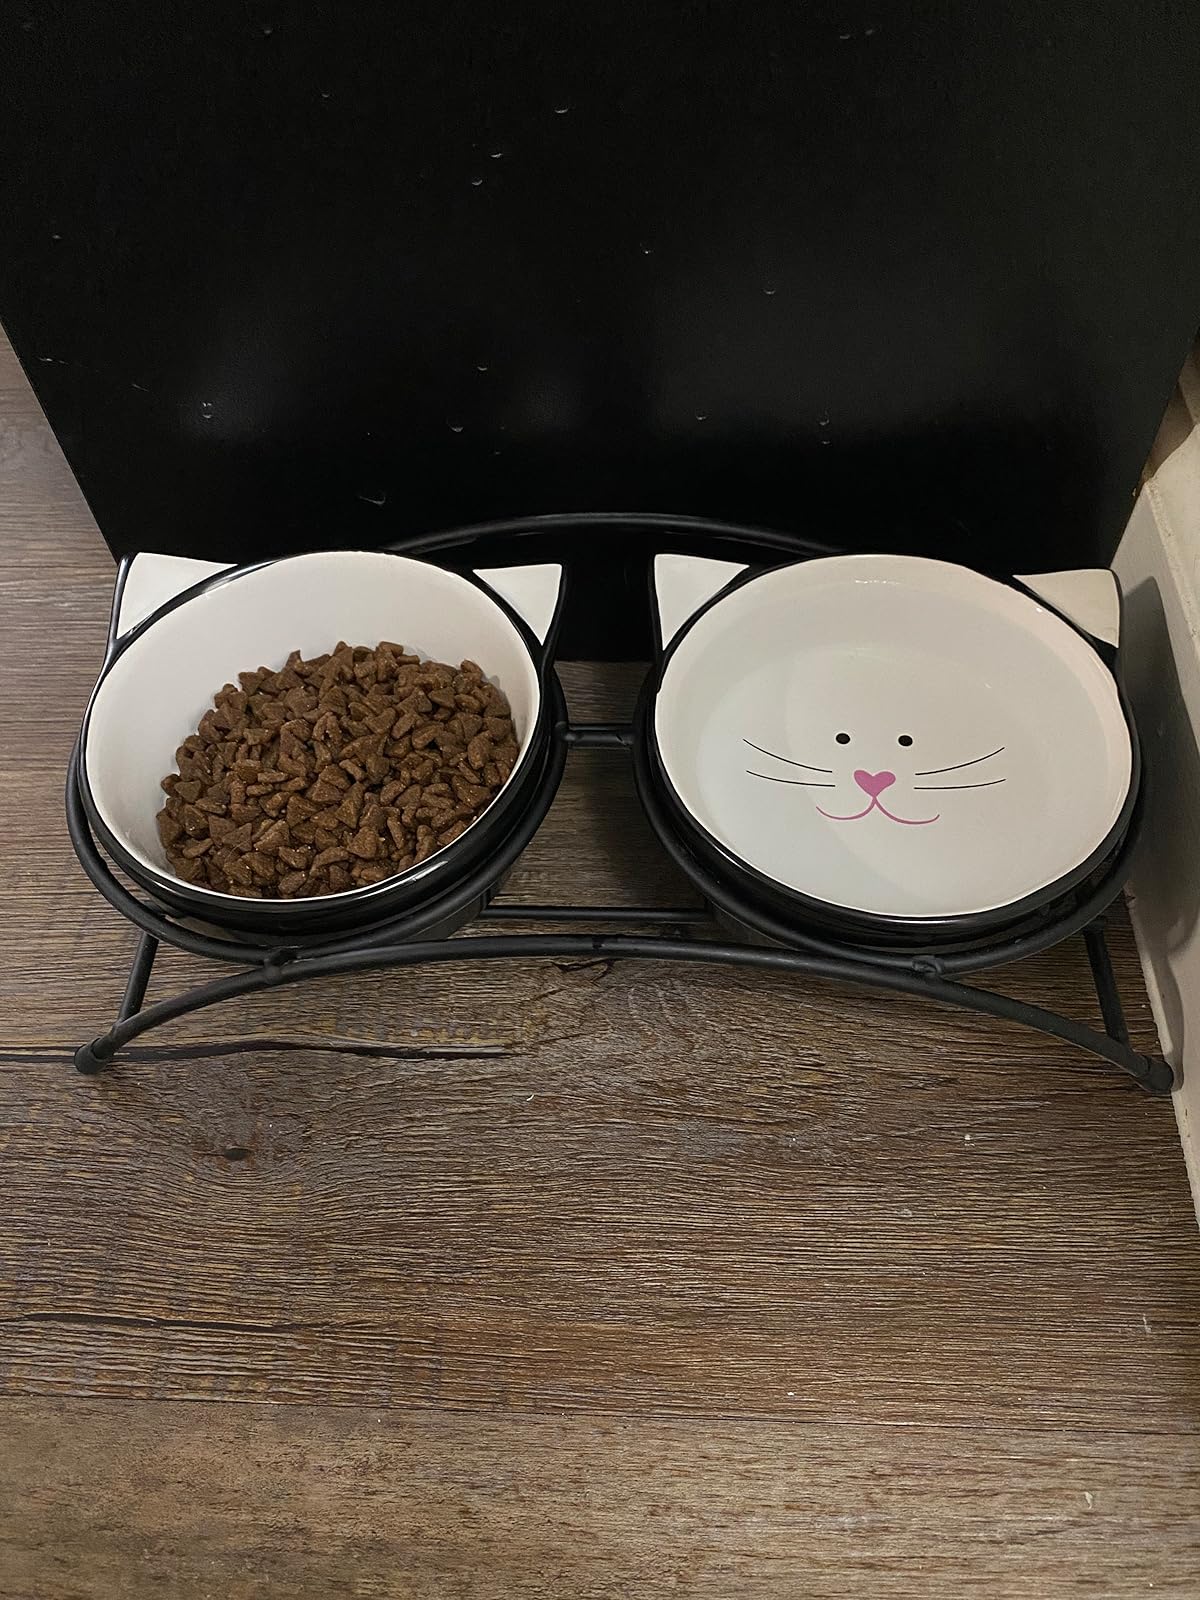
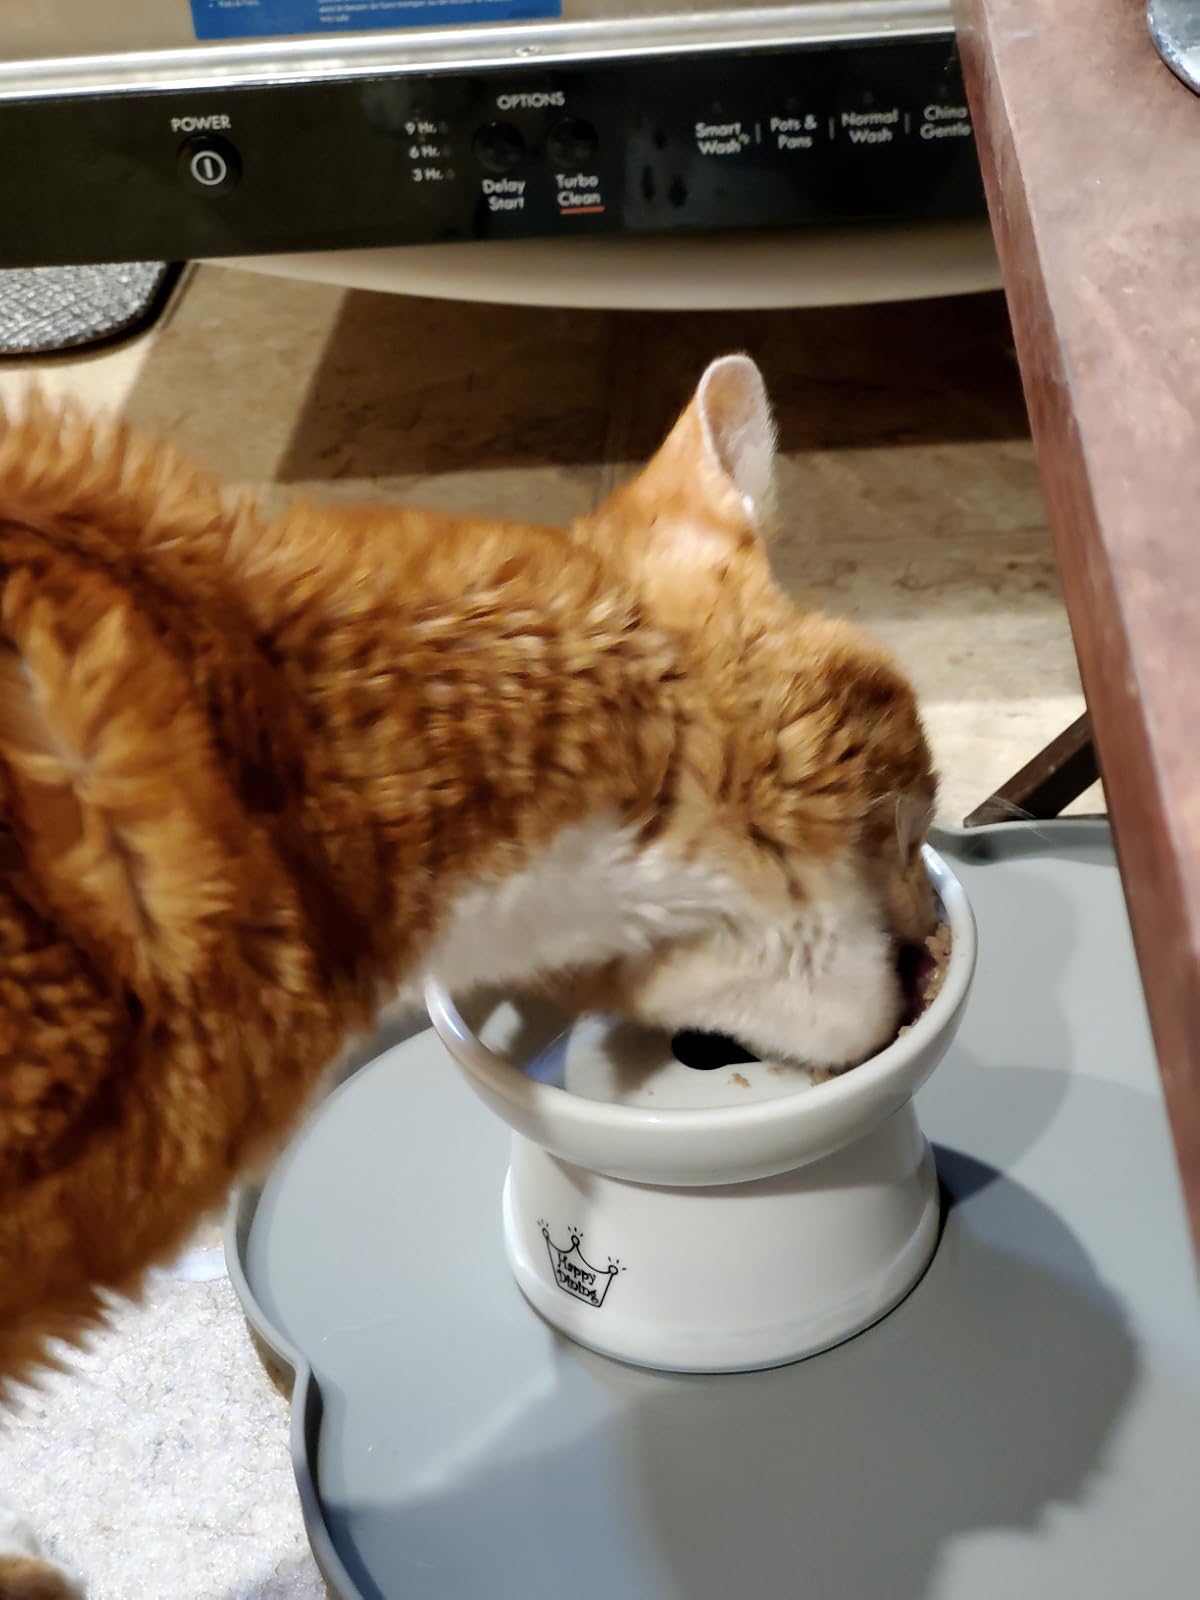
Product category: items_bowl
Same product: no